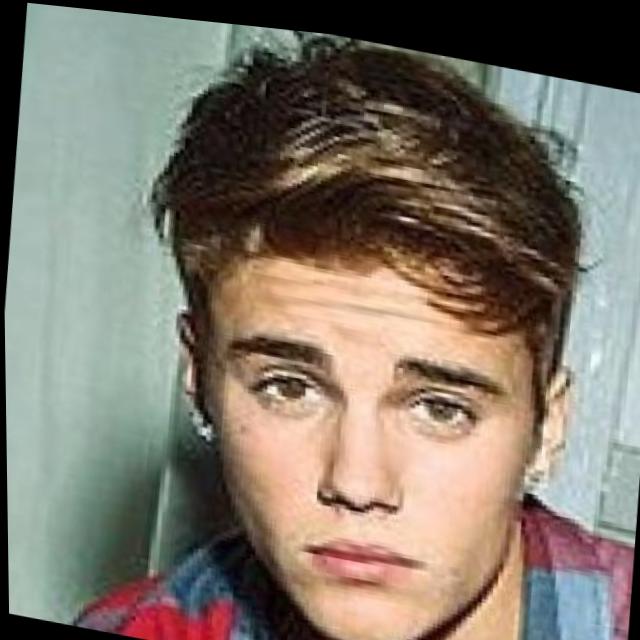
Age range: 21-44